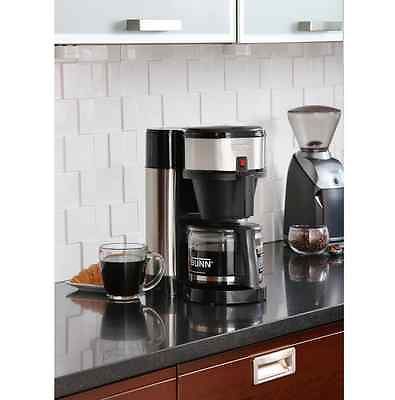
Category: coffee maker